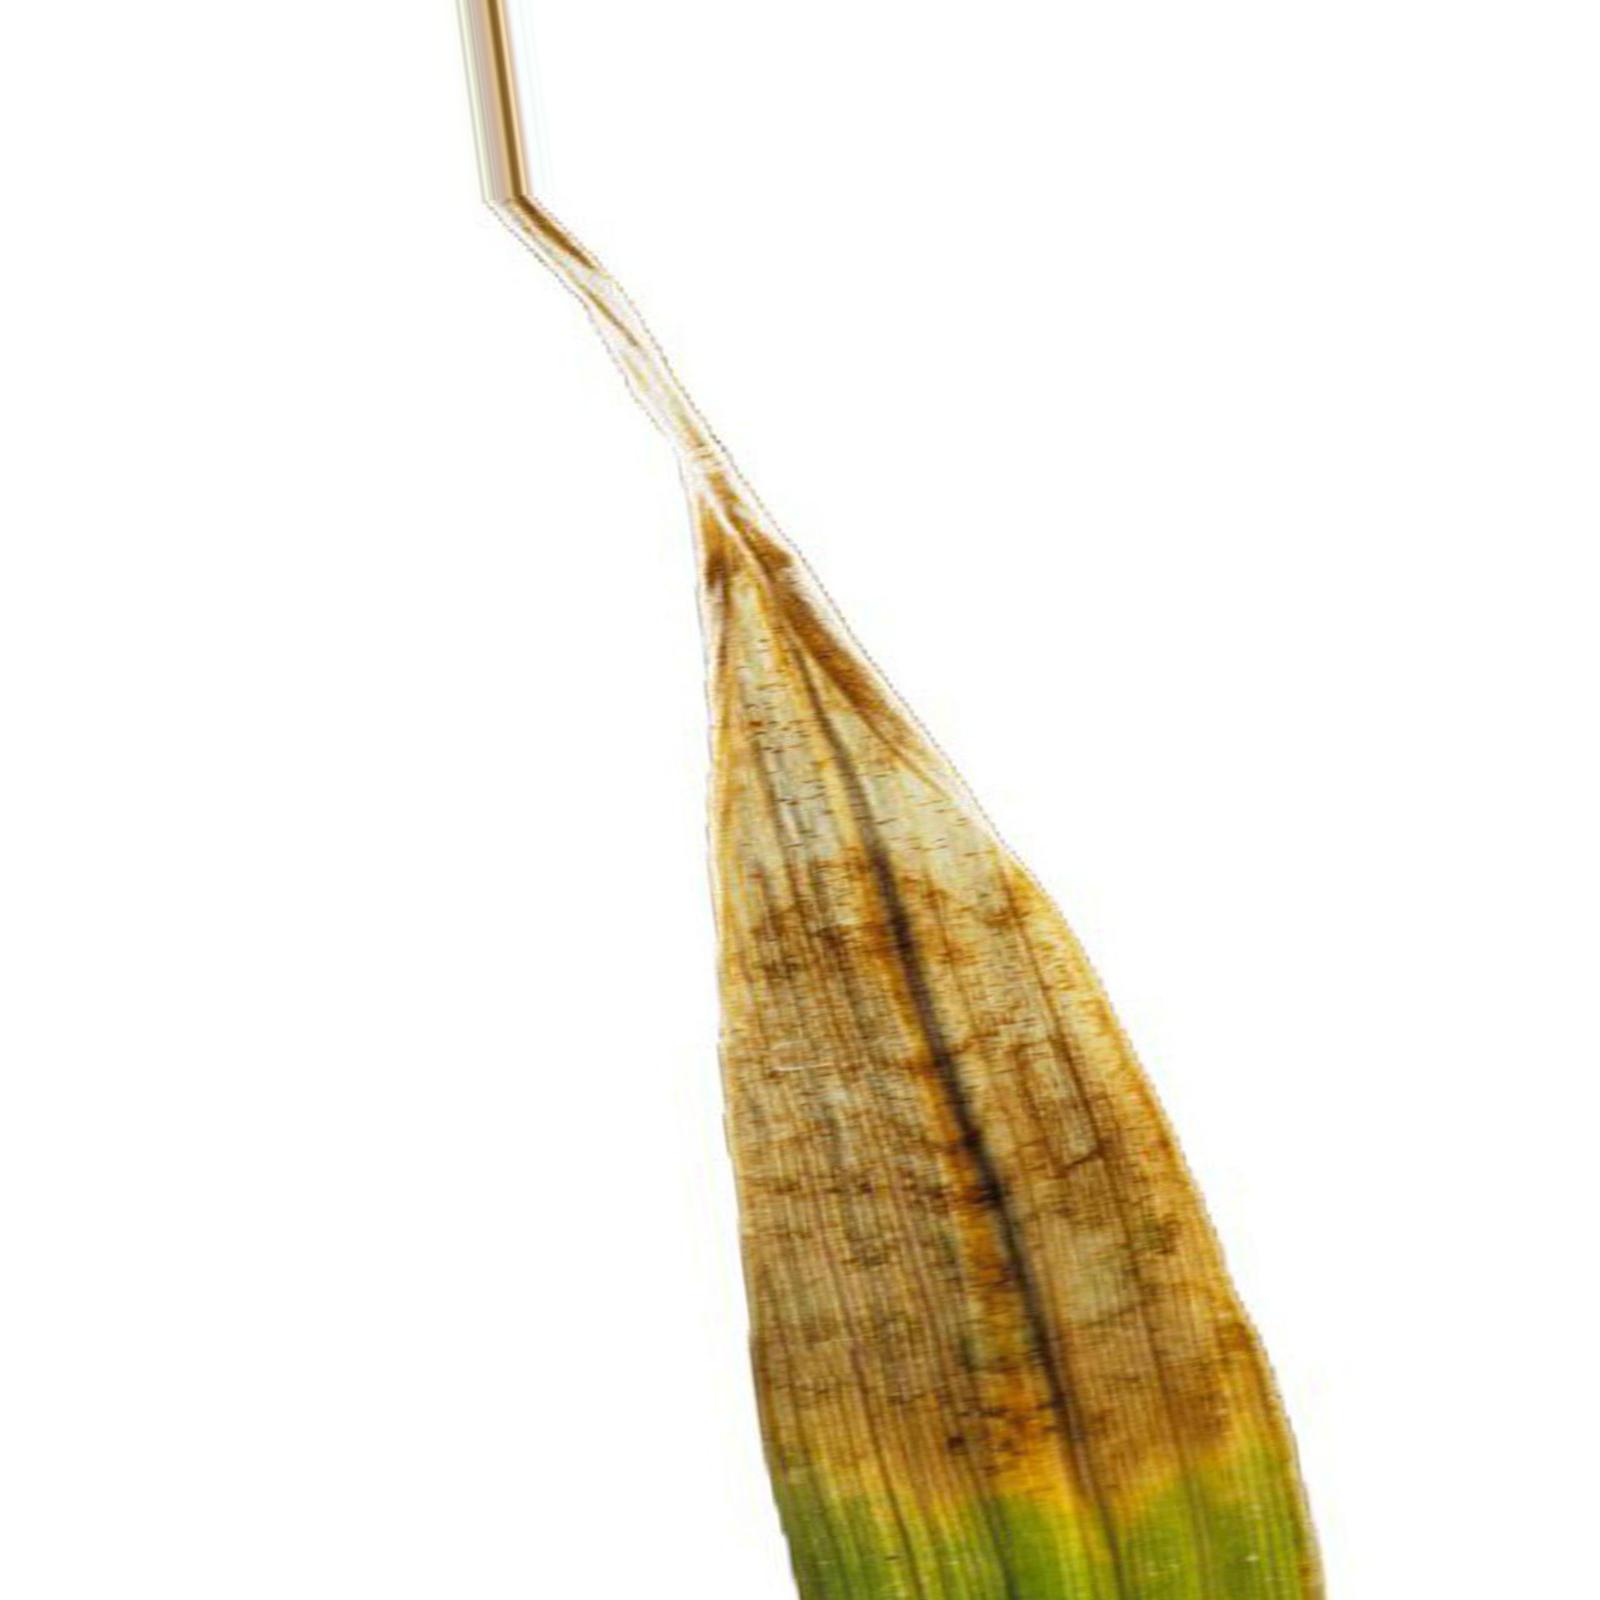
Nhãn: Bệnh Cháy lá ( Leaf scald )